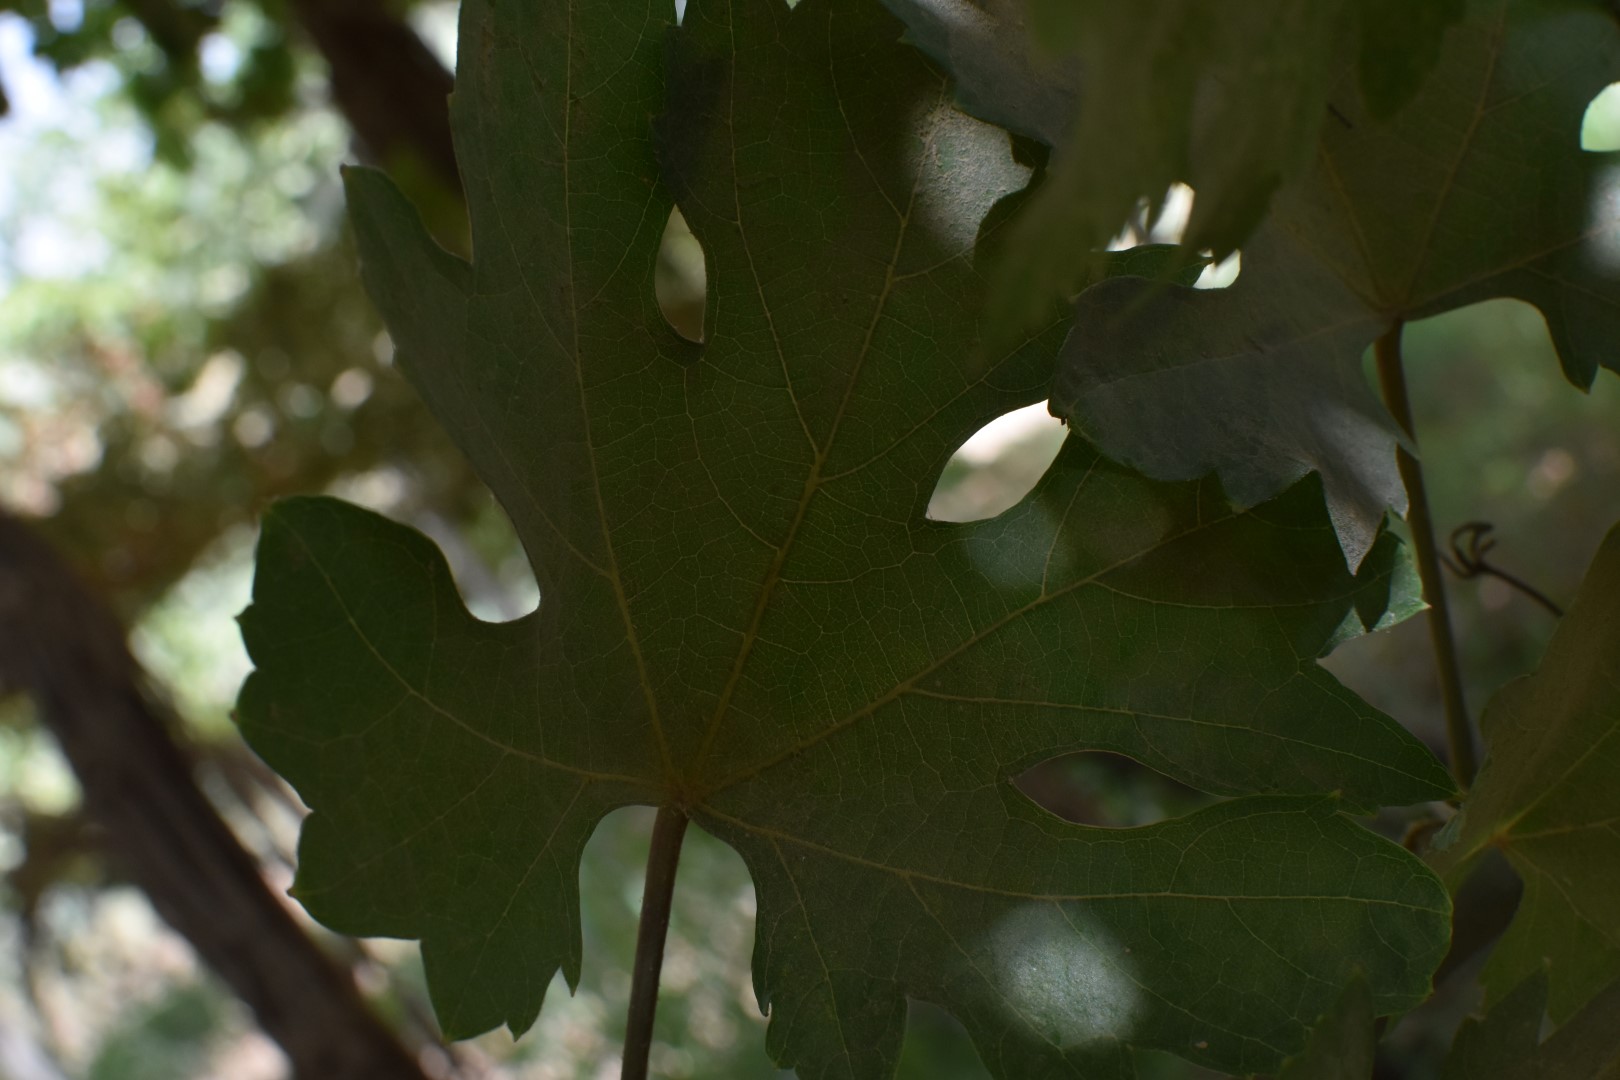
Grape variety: Riasi